Ponte Coperto

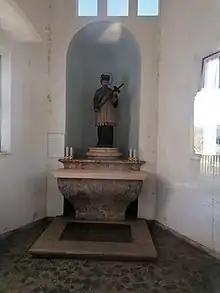
Interiors of the chapel with the 18th-century statue of Saint John of Nepomuk which survived the bombings during Second World War.

The Roman bridge continued to function even at the beginning of the Middle Ages and was restored in 860 by Emperor Louis the German, who ordered the vassals dependent on the Abbey of Bobbio to come to Pavia to participate in the works. In the Middle Ages (then in modern times, until the advent of the railway), the bridge was very important because it was a nodal point at the intersection of two fundamental trade routes for the entire Po Valley: the river route, through which it was possible to reach the Adriatic and Venice and the "Lombardy" route which, crossing the covered bridge, connected Genoa with Milan.